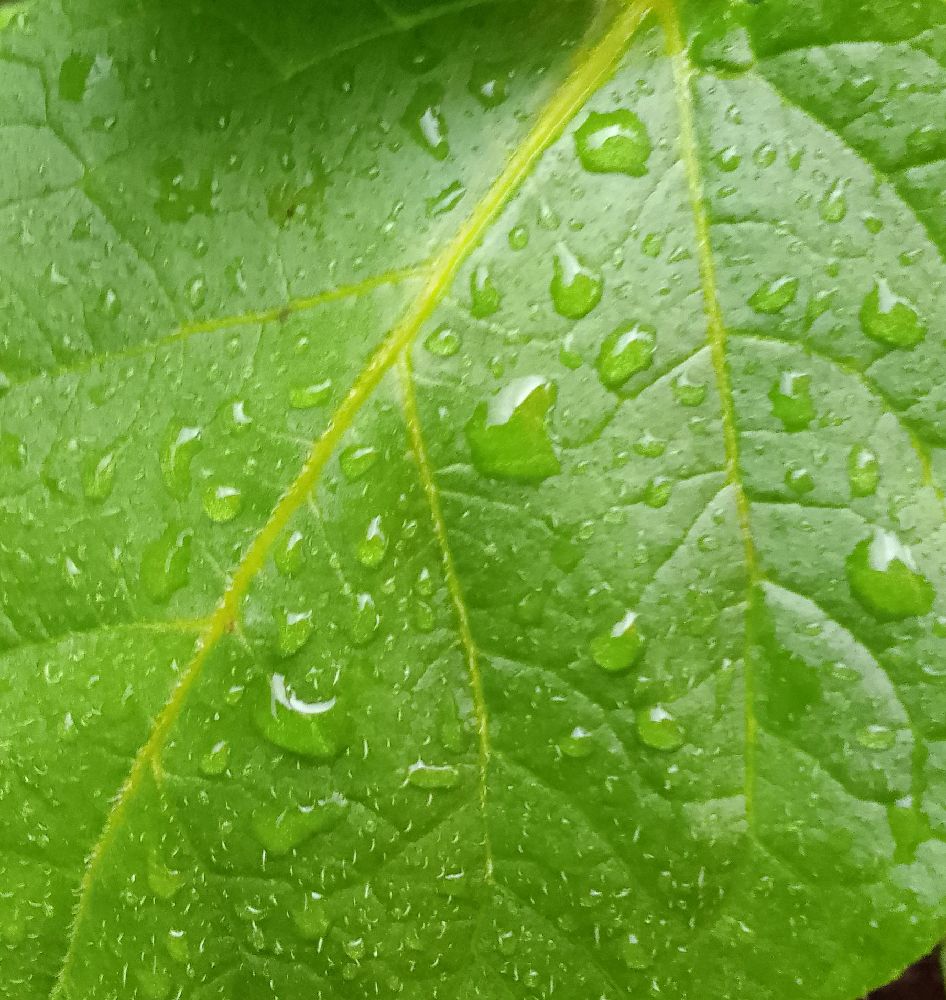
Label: Healthy